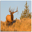
Label: deer